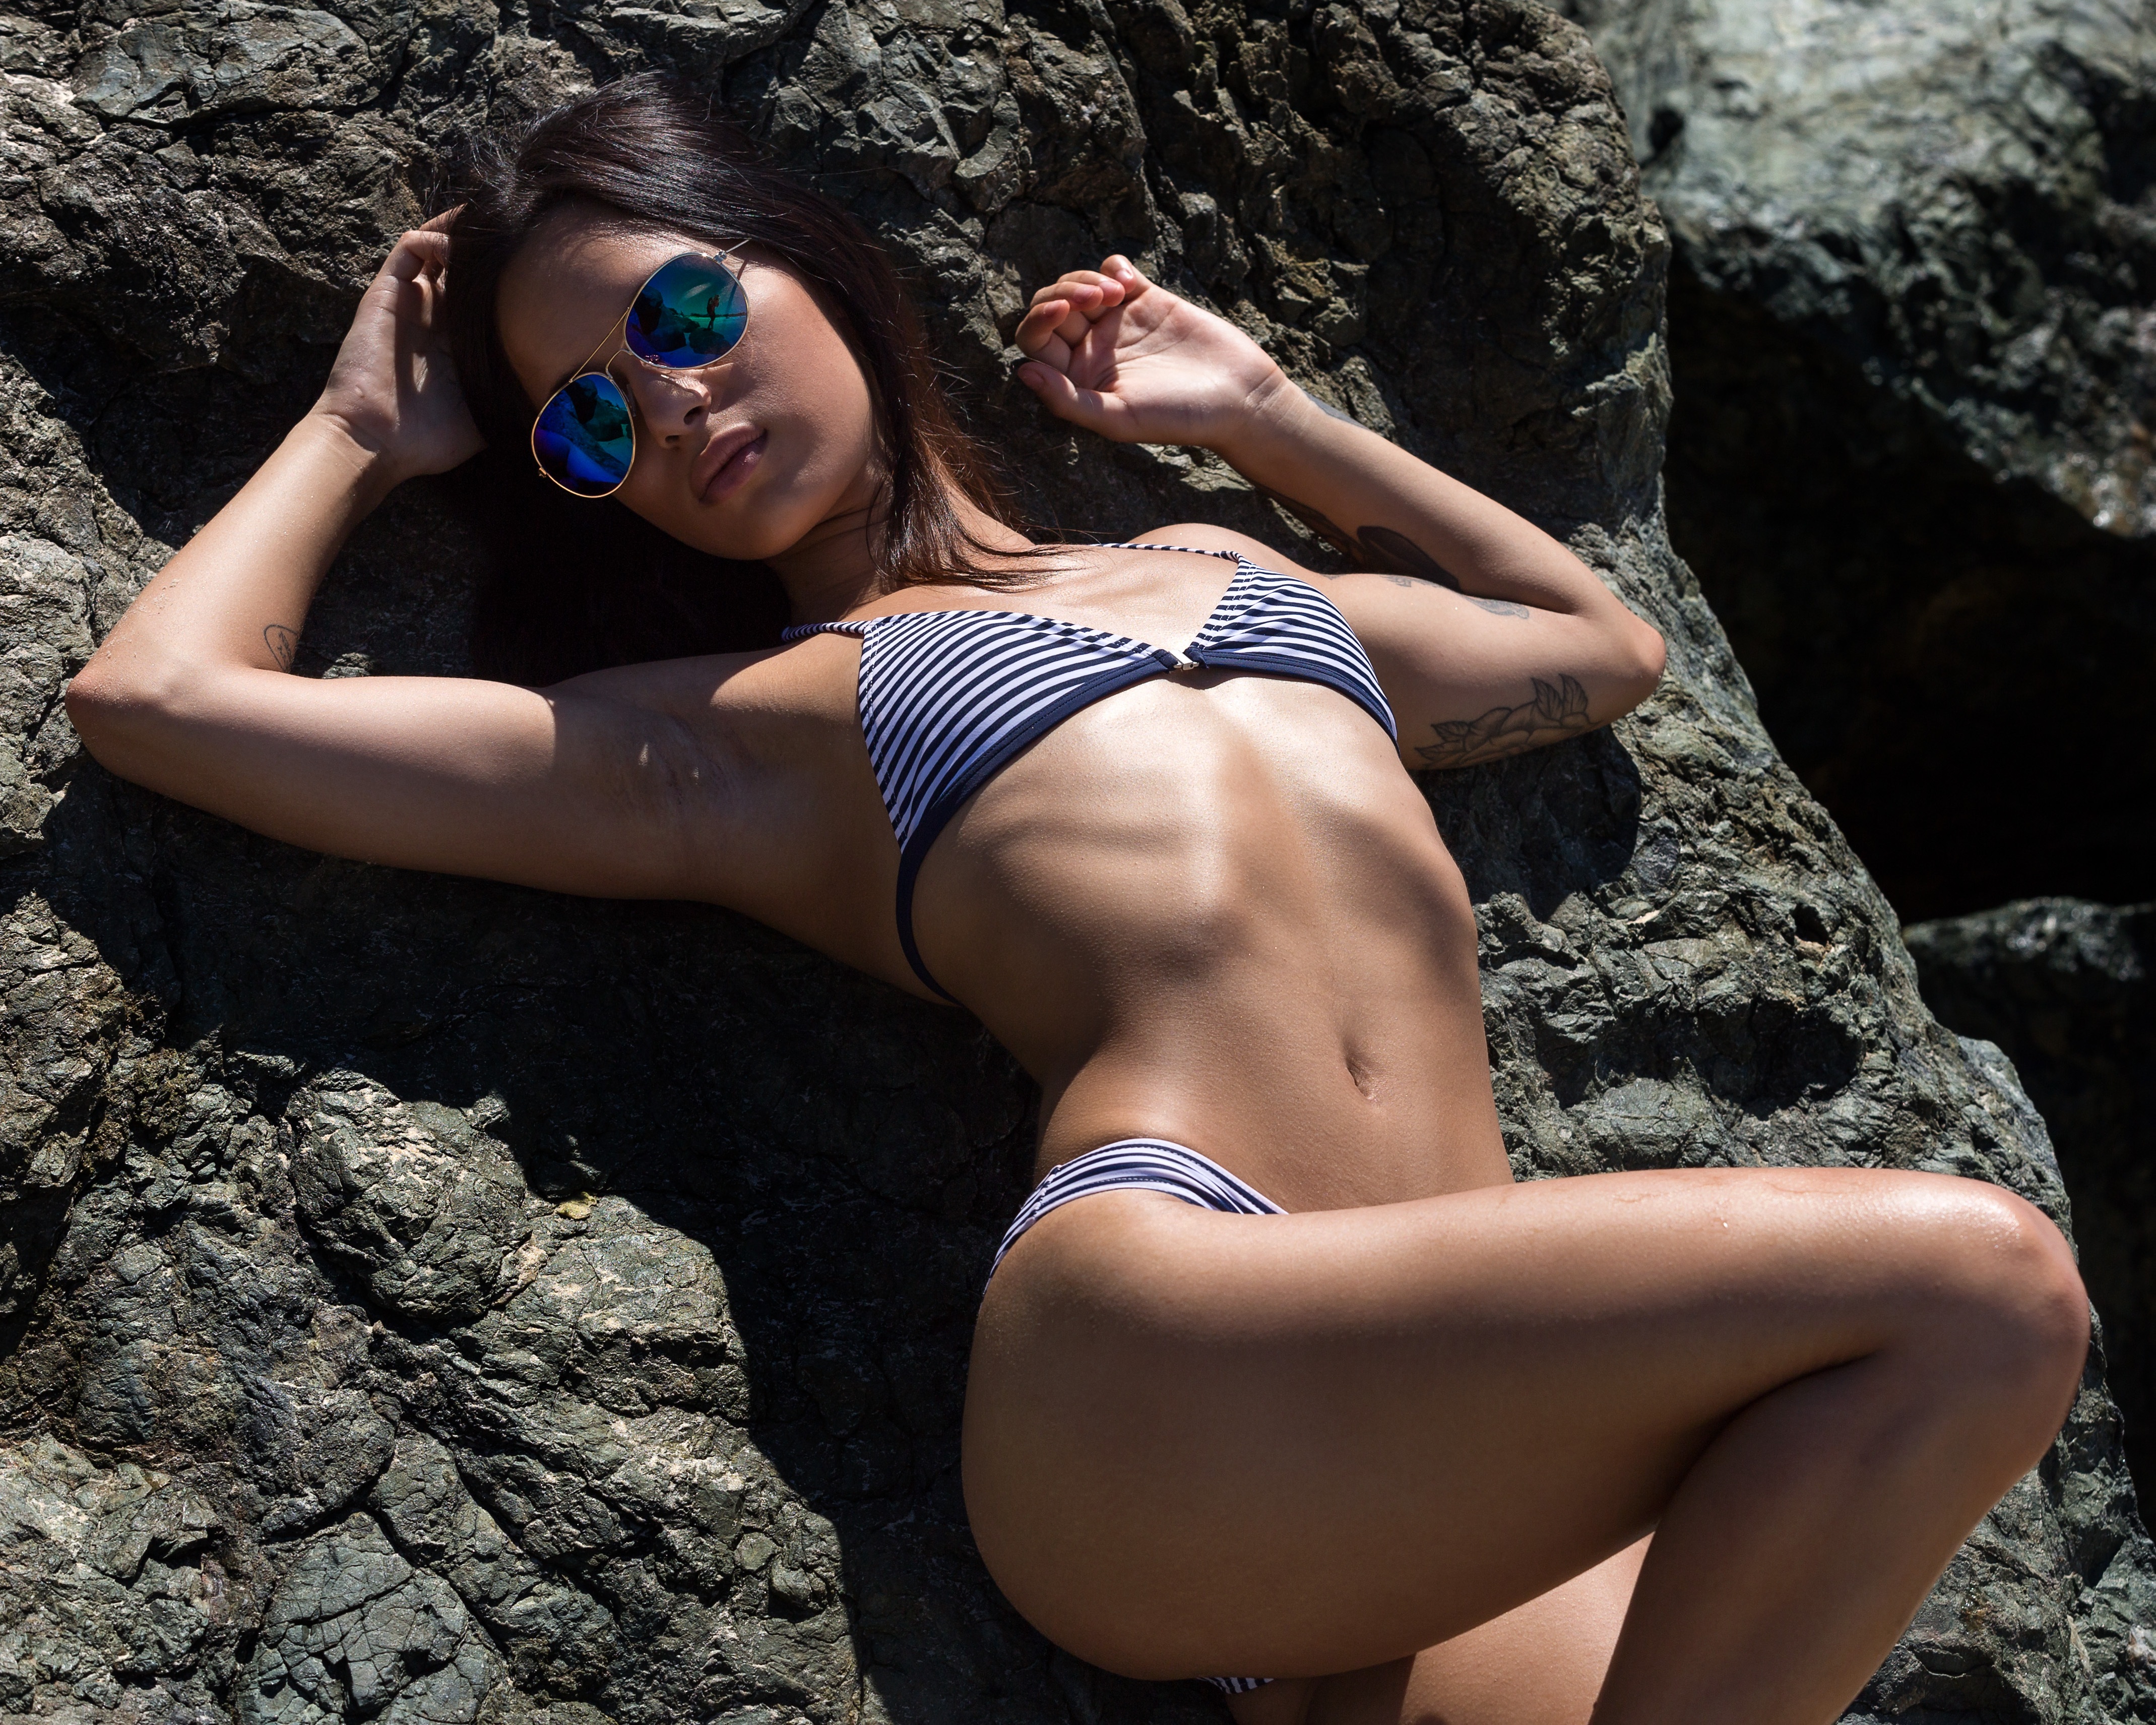
person, girl, woman, hair, white, photography, female, leg, portrait, model, young, fashion, clothing, lady, lifestyle, fitness, muscle, swimwear, human body, happy, women, photograph, beauty, sexy, style, image, beautiful women, attractive, elegance, adult, glamour, beautiful woman, beauty girl, abdomen, photo shoot, sun tanning, art model